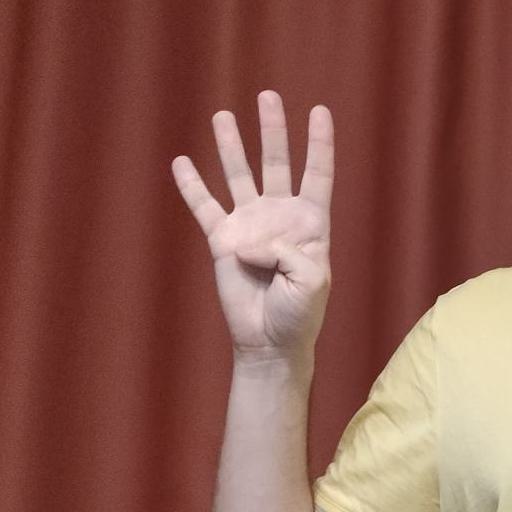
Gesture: four